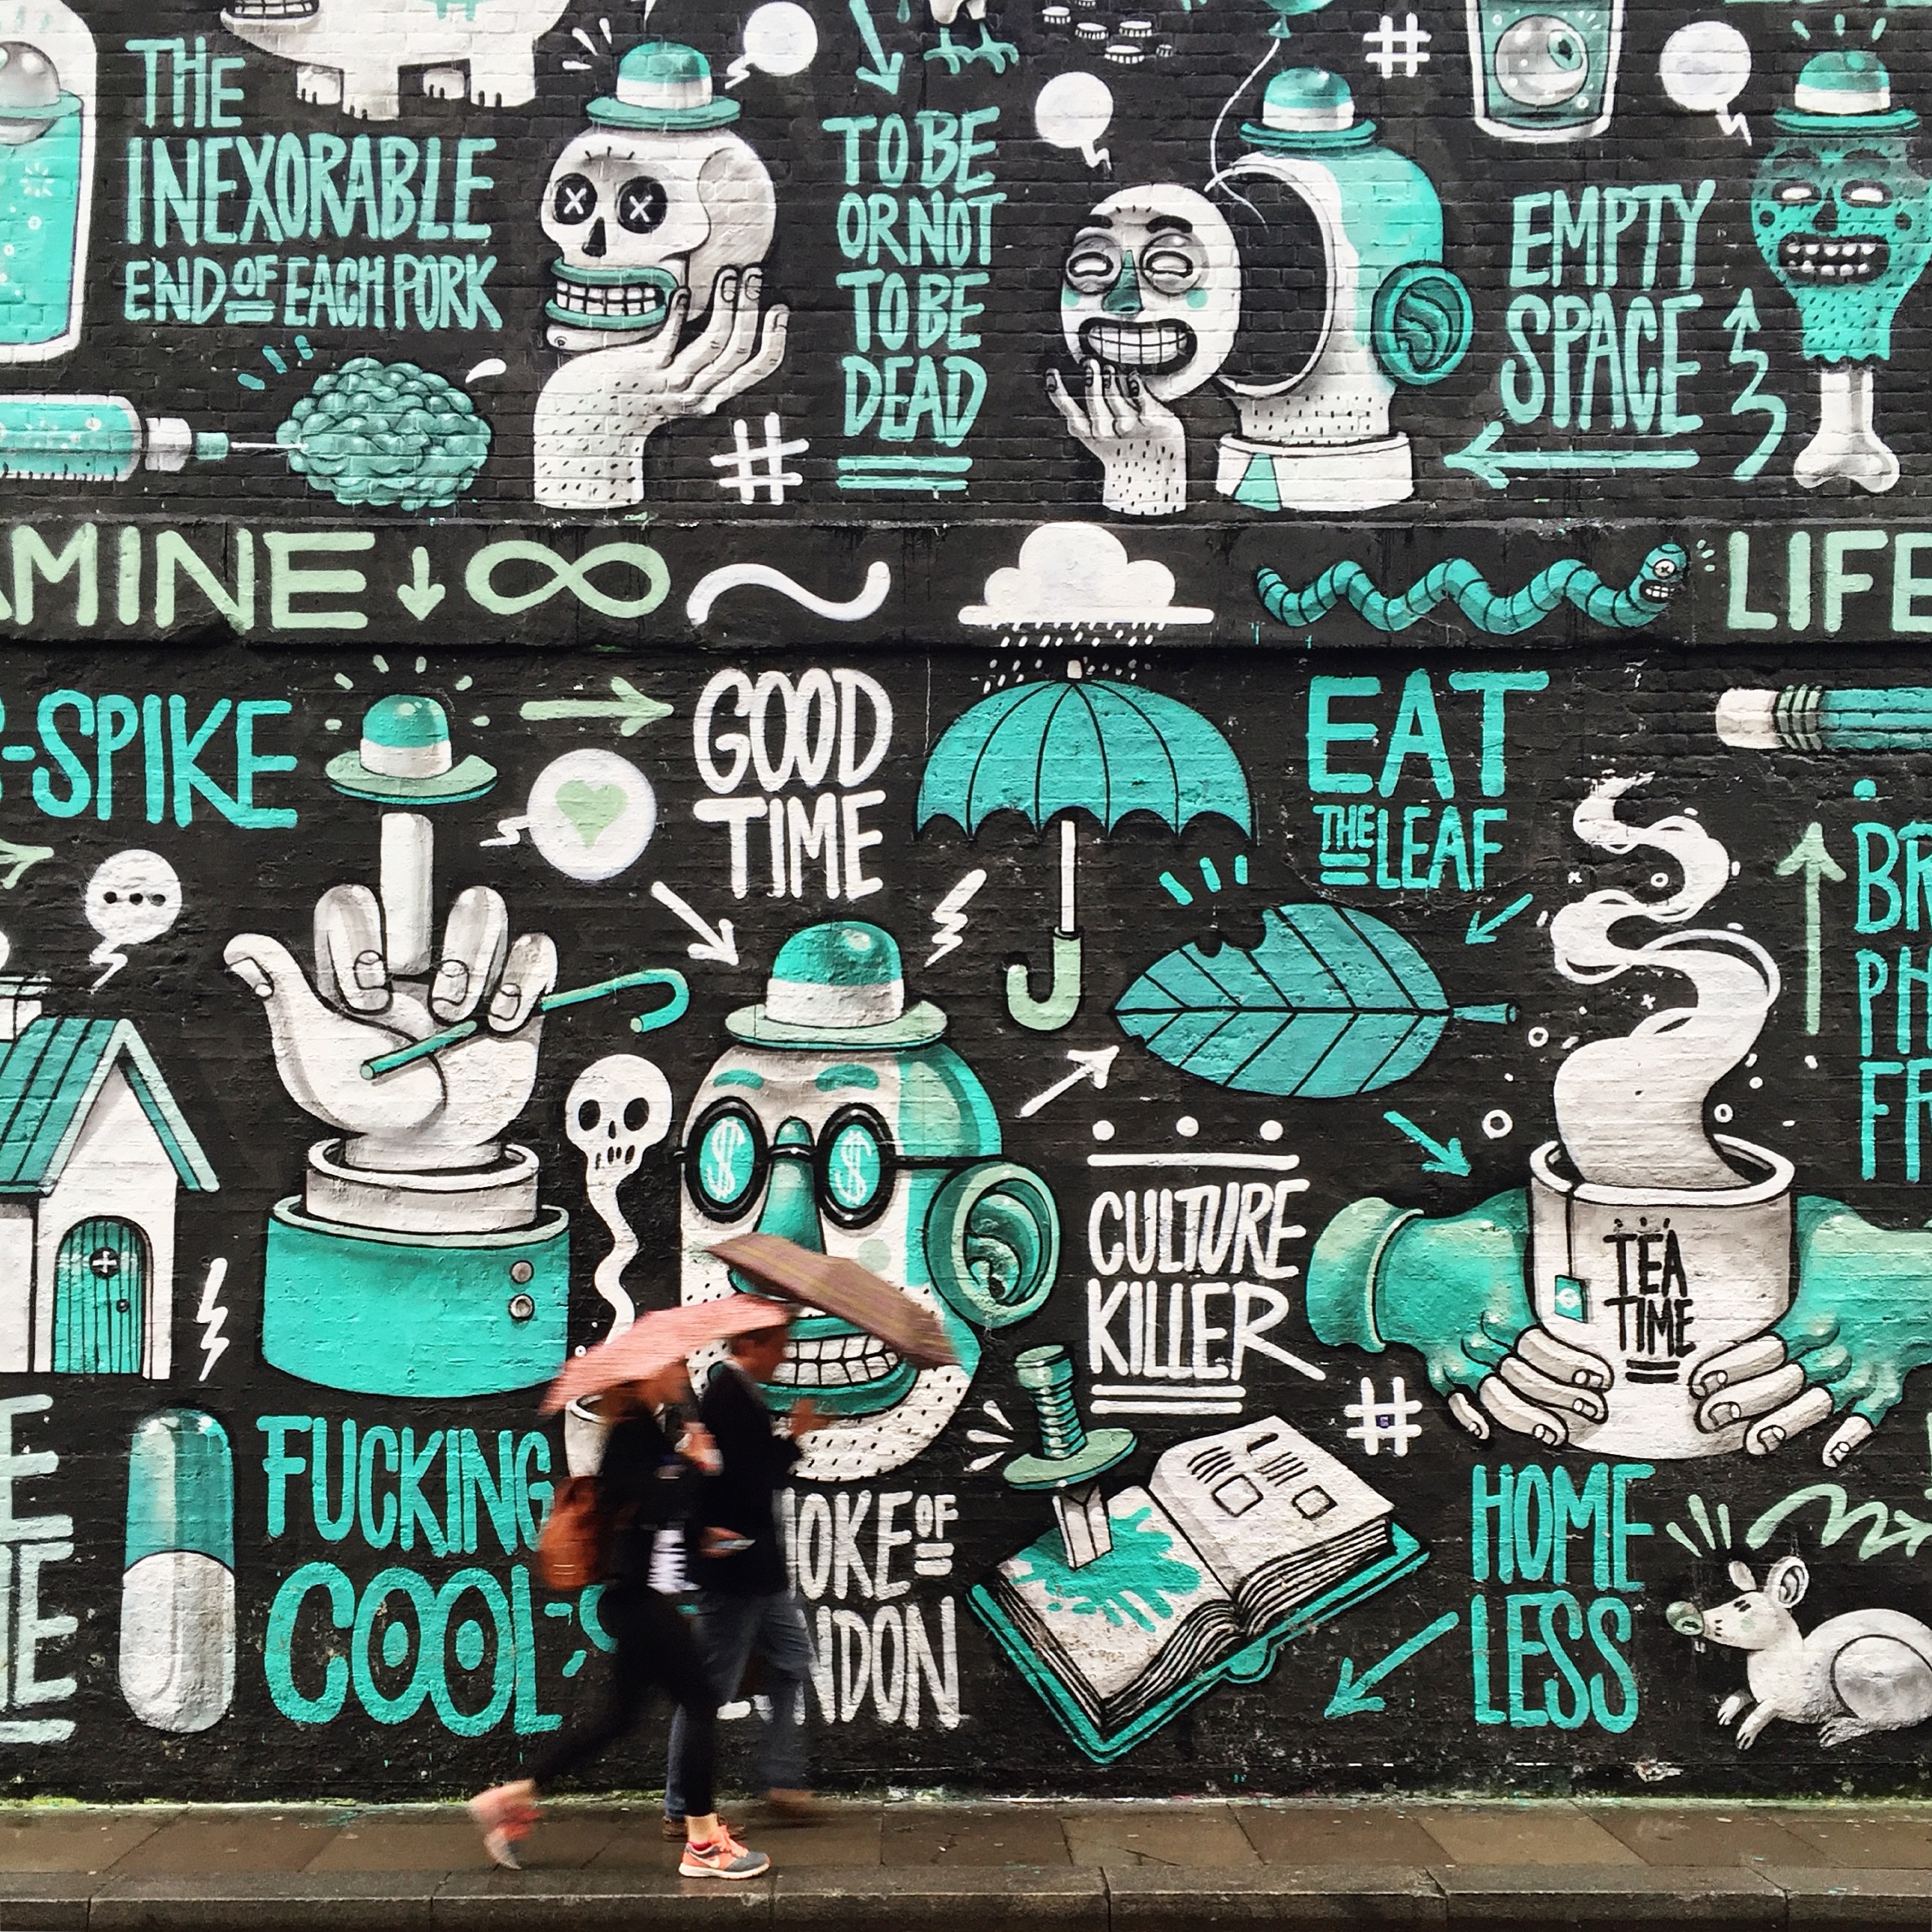
pattern, graffiti, street art, font, art, illustration, design, poster